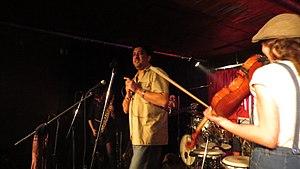
Karim Syncop , chanteur
Karim de Syncop, nom de scène de Karim Benzaïd, né le 28 janvier 1978 à Sétif, est un chanteur algérien et montréalais du groupe Syncop.